Halley Armada

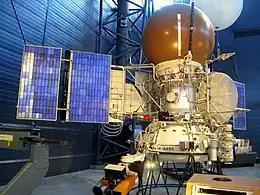
Vega probe model

Without the measurements from the other space probes, Giotto's closest distance would have been 4,000 km instead of the 596 km achieved.